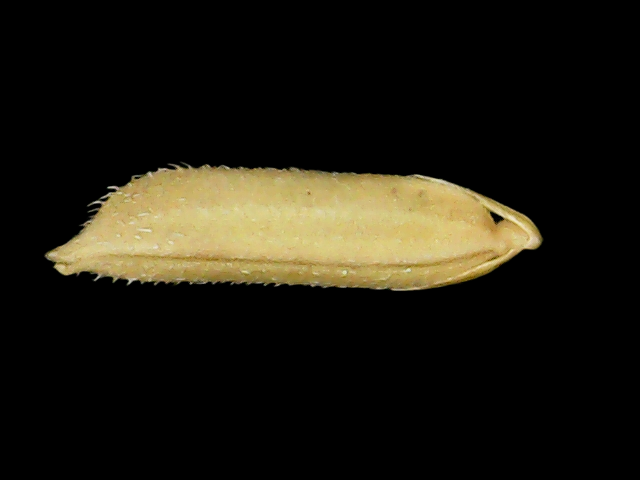
Rice variety: Binadhan19